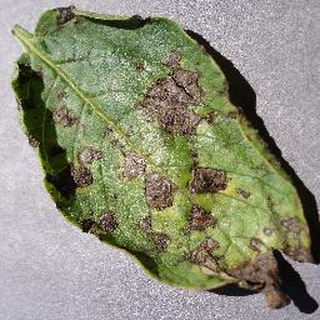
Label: potato_early_blight